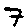
Label: 7